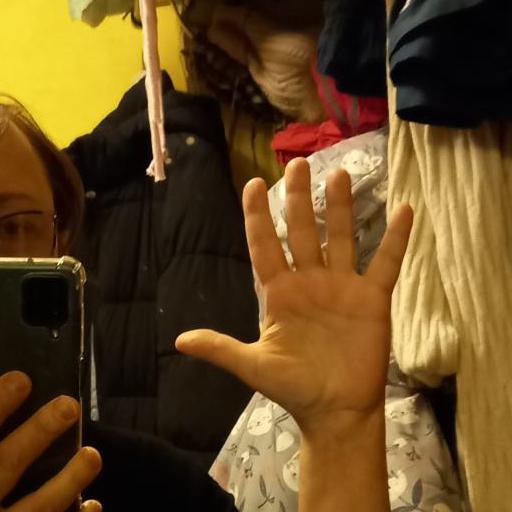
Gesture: palm